Michael Jones (Virginia politician)

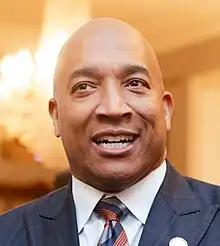
Jones in 2024

Michael J. Jones (born 1967) is an American pastor and politician serving as a member of the Virginia House of Delegates from the 77th district. A Democrat, he was elected in 2023 and previously served on the city council of Richmond from 2016 to 2023.